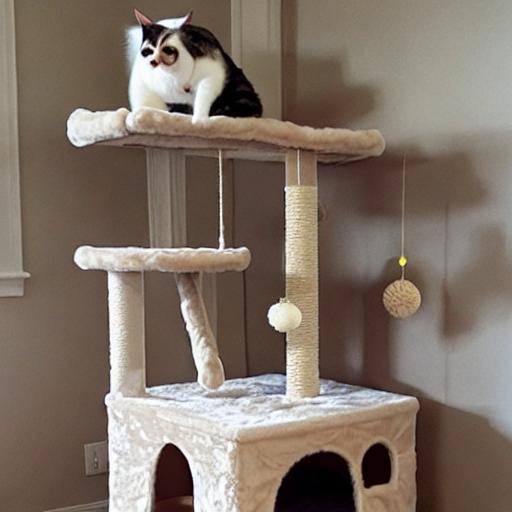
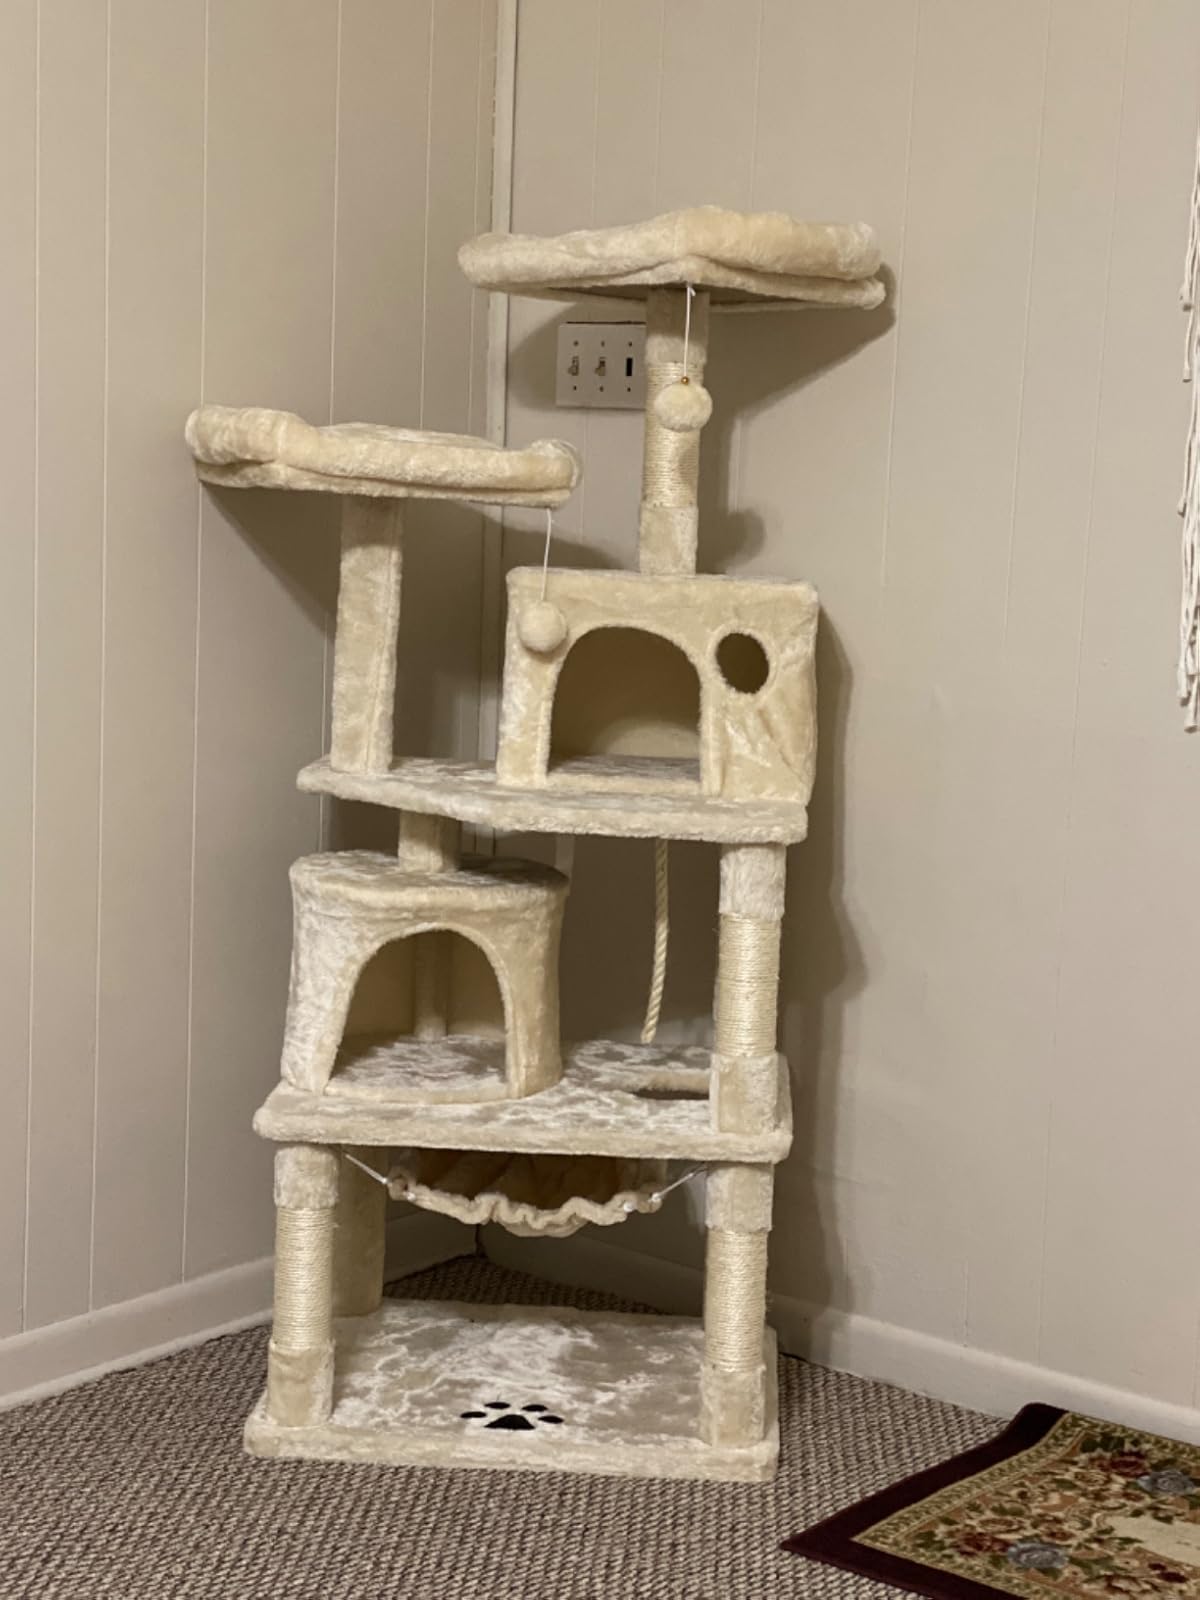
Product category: items_cat tree
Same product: no